Stupid Love (Lady Gaga song)

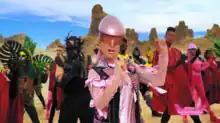
Gaga, surrounded by her dancers, performing in pink face armor and headpiece in the music video. Sabrina Barr of "The Independent" found this look to be inspired by "Power Rangers" and the "Alien" films.

The video debuted online and on MTV on February 28, 2020, with teasers being released one day prior. It opens with the text "The world rots in conflict. Many tribes battle for dominance. While the Spiritual ones pray and sleep for peace, the Kindness punks fight for Chromatica." The camera pans to a desert scene with crystal mountains, on the fictional planet Chromatica. Gaga and her squad are running to the scene of a battle. The singer is seen in various hot pink outfits dancing it out with groups of dance warriors. Once the factions begin to fight again, Gaga cannot take it anymore. She levitates two fighters and slams them back to the ground; with that move, the battle is won. Gaga leads the dance warriors into one big celebration to conclude the video. The faction in pink, led by Gaga, restored peace to the desert region.